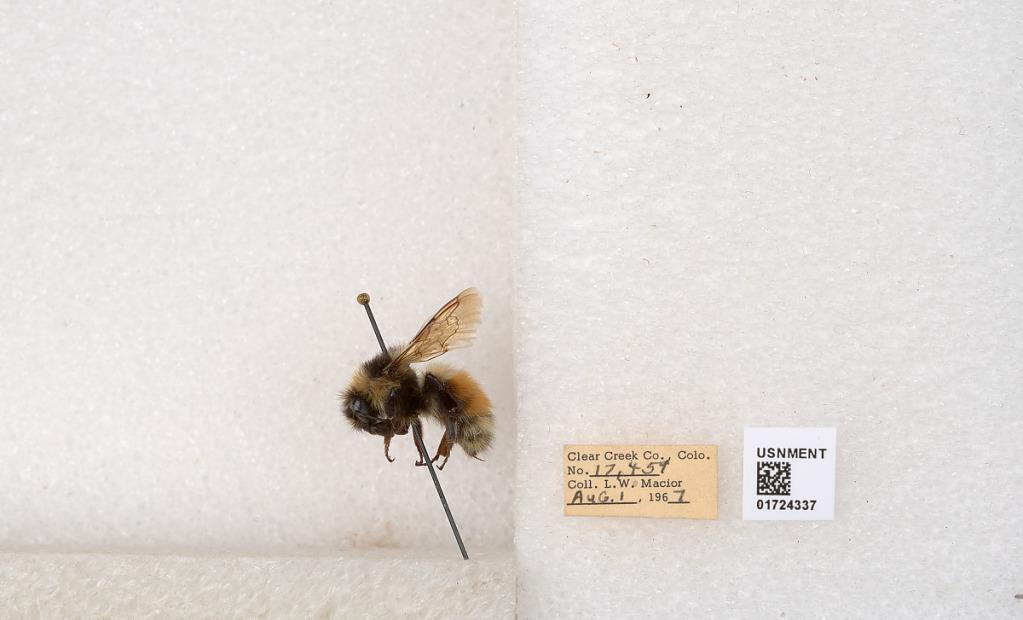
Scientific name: Bombus (Pyrobombus) sylvicola Kirby
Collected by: L. Macior
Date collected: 1967-8-1
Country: United States
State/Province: Colorado
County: Clear Creek
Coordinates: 39.6891, -105.644